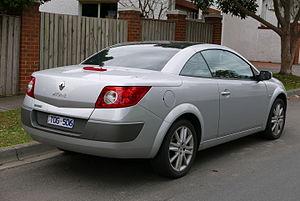
Wilhelm Karmann GmbH, plus connu comme simplement « Karmann », était jusqu'à 2009 le plus grand fabricant automobile indépendant d'Allemagne. La compagnie, installée à Osnabrück, a été fondée en 1901 par Wilhelm Karmann. Elle a employé jusqu'à près de 8 000 personnes dans le monde avant de faire faillite en 2010.